Marco Reus

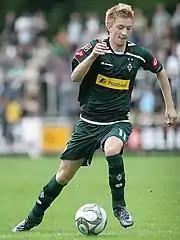

On 25 May 2009, Reus signed a four-year contract with Bundesliga club Borussia Mönchengladbach, receiving the shirt number 11. On 28 August, he scored his first Bundesliga goal in a game against Mainz 05 after a 50-metre solo run, and since then became a prolific goalscorer for his club under Lucien Favre.